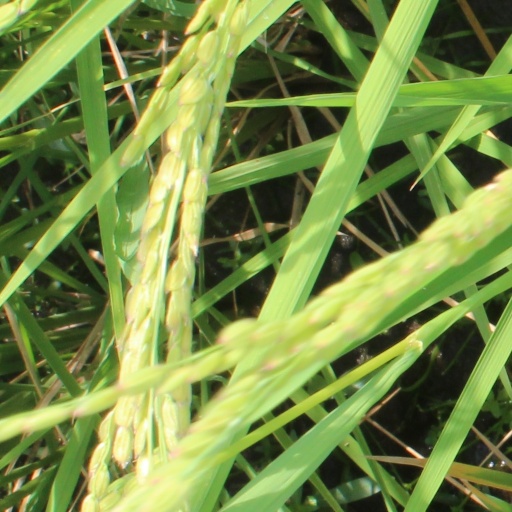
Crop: rice